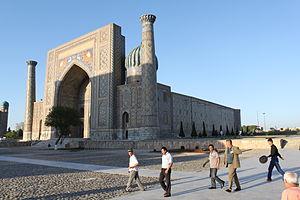
Vue extérieure de la madrasa Cher-Dor
La médersa Cher-Dor est une médersa de Samarcande en Ouzbékistan. Elle donne sur la place Régistan et elle est inscrite au patrimoine mondial de l'Unesco depuis 2001, avec les autres monuments de Samarcande. Elle forme un ensemble architectural remarquable avec la médersa Oulough Beg et la médersa Tilla Kari qui se trouvent à proximité.